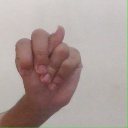
अक्षर: न